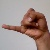
The image shows a hand gesture representing the letter 'J' in Indian Sign Language.